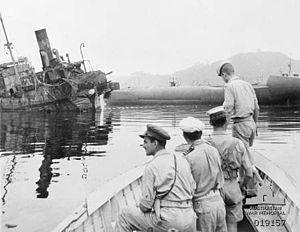
L'attaque de Yokosuka est un raid aérien mené par l'US Navy le 18 juillet 1945 contre l'arsenal naval de Yokosuka pendant les dernières semaines de la guerre du Pacifique.